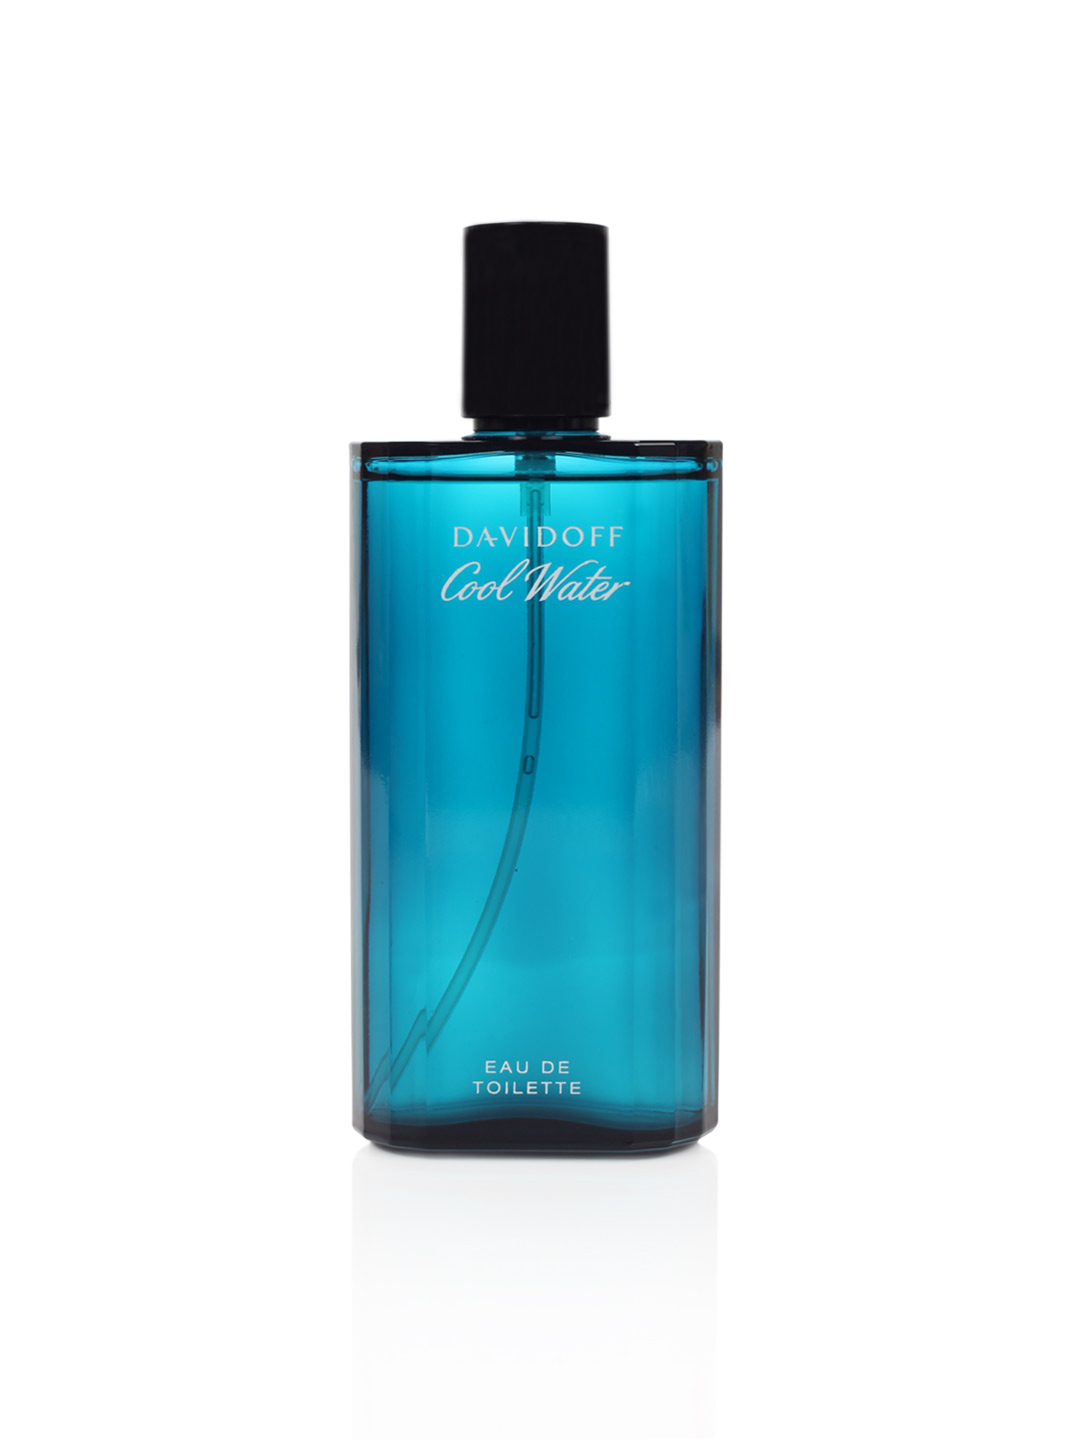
Davidoff Men Cool Water Perfume
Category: Personal Care / Fragrance / Perfume and Body Mist
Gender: Men
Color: Blue
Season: Spring 2017
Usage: Casual